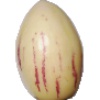
Label: Pepino 1